König-class battleship

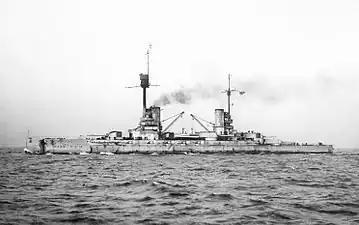
of the , which provided the starting point for the design

Conceptual work for the next class of battleship had already begun while the design for the class was still being finalized. During a meeting on 15 January 1910, Tirpitz mandated that the new class must adhere to the price per ship he had budgeted, owing to the financial problems that had already disrupted his plans. The (Construction Department, referred to as "K") was as that time occupied with work on the new battlecruiser , delaying the initiation of formal planning for what became the design. Nevertheless, the (General Navy Department, referred to as "A") began to make preparations in early 1910. (Vice Admiral) Adolf Paschen, the chief of "A", expressed a desire to rearrange the main battery guns to the centerline to maximize broadside fire, while Tirpitz reiterated his preference for diesel engines, though trials with the prototype engine for the center shaft of the -class ship were not yet completed.